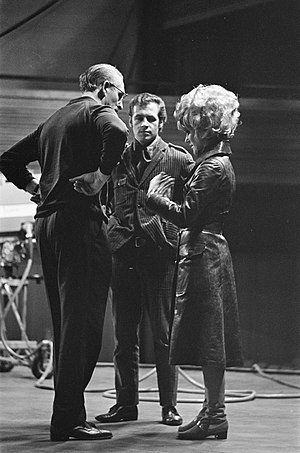
Navne i Rock and Roll Hall of Fame / Udøvende kunstnere
Navne i Rock and Roll Hall of Fame er en oversigt over de navne, der er optaget i Rock and Roll Hall of Fame i USA. Listen er ikke komplet, se den på Rock and Roll Hall of Fames liste over de optagne navne.